Pardons for ex-Confederates

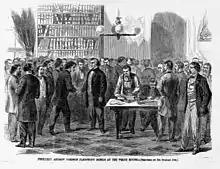
"President Andrew Johnson Pardoning Rebels at the White House", "Harper's Weekly", October 14, 1865

Those excluded from general amnesty had the option of applying to the president for a special pardon, and much of Johnson's time was spent in granting those pardons.